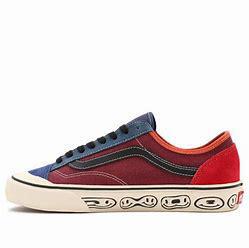
Brand: Vans
Model: Style 36 Decon Sf